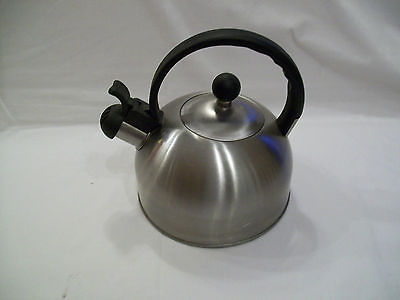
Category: kettle